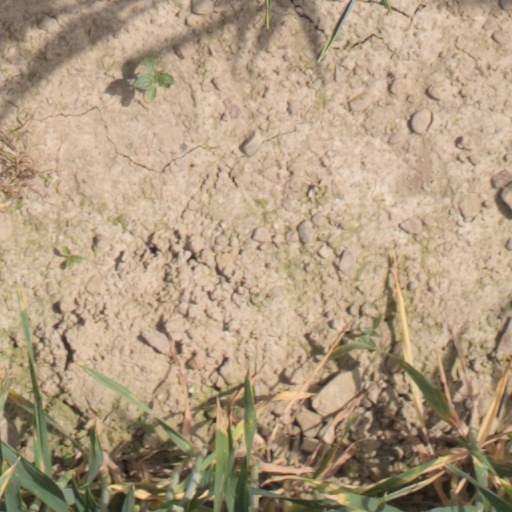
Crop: wheat